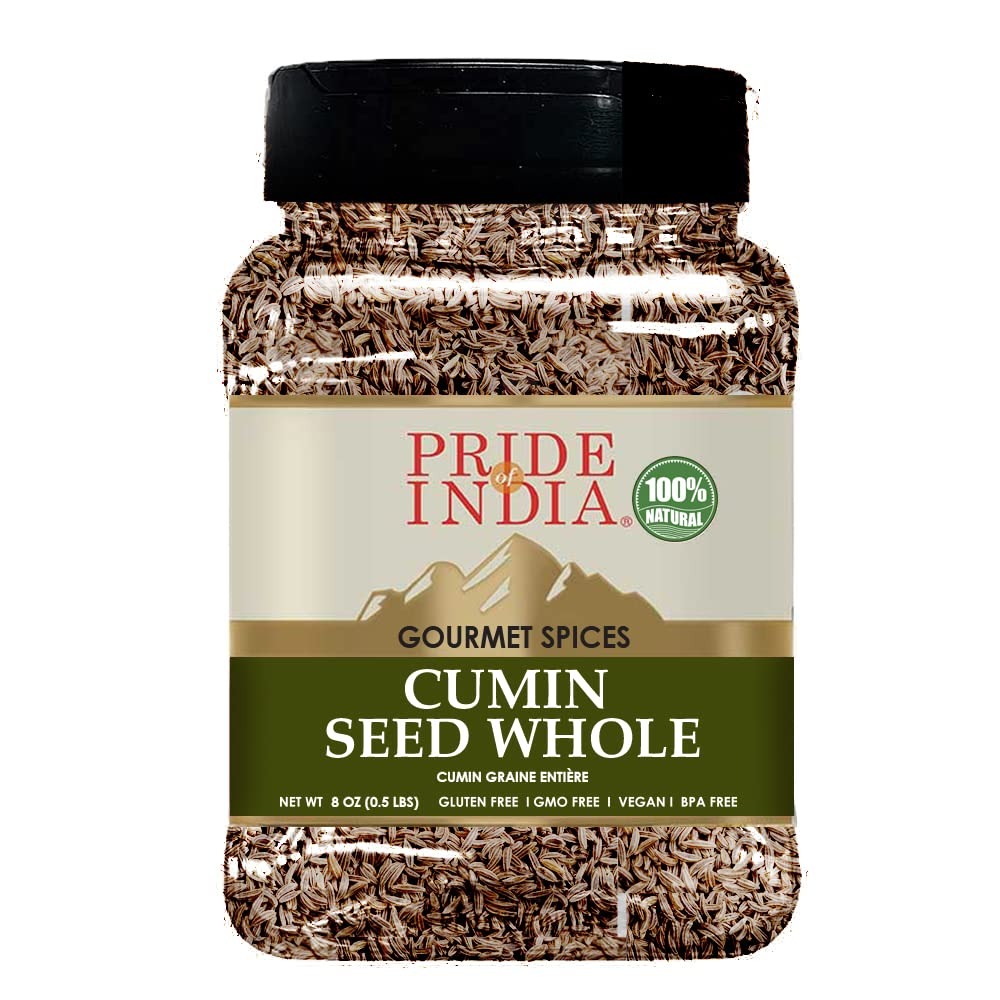
Item Name: Pride of India – Cumin Seed Whole – Gourmet Indian Spice – Excellent for Culinary Uses – Fresh and Quality Seeds – Adds Flavor & Aroma - Easy to Store – 8 oz. Medium Dual Sifter Bottle
Bullet Point 1: QUALITY CUMIN SEEDS: Packed with flavor and aroma, Pride of India cumin seeds are a result of sustainable and small farming practices ensuring consistency in taste, flavor, and texture. We ensure that the sorted batch is hygienically processed to bring you a delicious and healthy meal every time.
Bullet Point 2: DISTINCT FLAVOR: Our cumin seeds whole add a significant flavor to a variety of dishes including chilis and curries. The intense flavor has smoky aromatic notes that very well complement dishes like lentils, beans, vegetables, and even meat.
Bullet Point 3: CULINARY SPICE: The distinct aroma and taste of the cumin seeds is preferred globally but mostly used in Indian, Middle Eastern, and Mexican cuisine. They are widely used in basmati rice, delicious lamb patty for burgers, soups, and stews. Cumin seeds can also help you add a fun twist to your salads. Just add ¼ cup olive oil with 2 tbsp Pride of India cumin seeds and 2 tsp lime juice and your cumin dressing is ready.
Bullet Point 4: VALUE FOR MONEY: A little of our authentic cumin whole goes a long way when you have its medium jar. It is easy to store in your pantry and comes with a dual sifter mechanism adding convenience while using. Now, enjoy the fresh smell of homemade spices with our range of blends and seasonings and enhance the taste of home-cooked meals.
Bullet Point 5: AUTHENTICITY GUARANTEED: We assure top-quality products and take extra care to make sure that the purity and authenticity of products are intact throughout the whole process of bringing our products directly to you from farm to table, using advanced technology and a high standard of hygiene and grade.
Product Description: Pride of India Cumin Seed Whole is an authentic Indian spice and a household name that is used in a variety of dishes starting from curries, vegetables to rice and pilaf dishes. We source our cumin seeds from small farms in India that follow sustainable farming practices and process them under a strict hygienic environment to give you only the best of the lot. It is packed with intense aroma and flavor to give a distinct taste to the dishes. This recipe-ready bottle is a must-have in every pantry.
Value: 8.0
Unit: Ounce

Price: 8.065